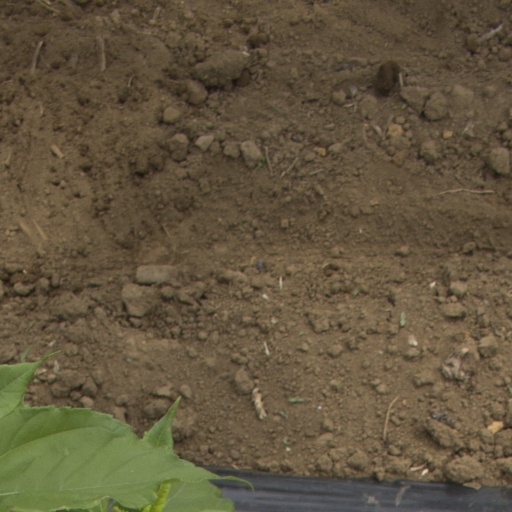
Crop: Jerusalem artichoke